Women in Sweden

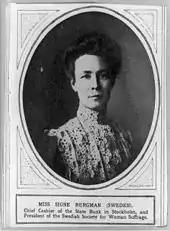
Swedish suffragist Signe Bergman, around 1910

The introduction of Competence Law in 1923, which formally guaranteed women all positions in society, was not applicable in the police force because of the two exceptions included in the law which excluded women from the office of priest in the state church - as well as from the military, which was interpreted to include all professions in which women could use the monopoly on violence.